Research

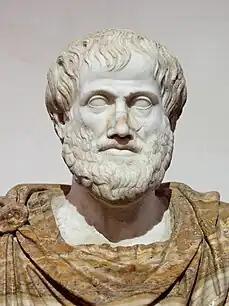
Aristotle, (384–322 BC), an Ancient Greek philosopher and pioneer in developing the scientific method

The word "research" is derived from the Middle French ""recherche"", which means "to go about seeking", the term itself being derived from the Old French term "recerchier," a compound word from "re-" + "cerchier", or "sercher", meaning 'search'. The earliest recorded use of the term was in 1577.